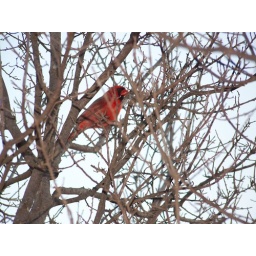
This cardinal is a nuisance. He bangs his beak against our window in the morning and wakes us up.